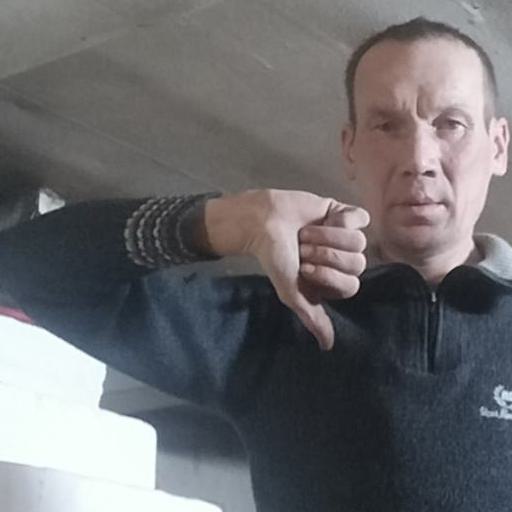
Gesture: dislike